Joel Stebbins

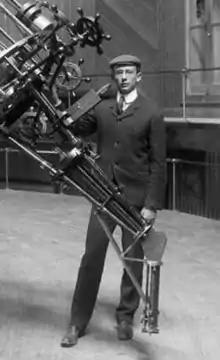
Joel Stebbins, then a graduate student, at Lick Observatory about 1902 posing next to the 36-inch refractor.

Joel Stebbins was born in Omaha, Nebraska, on July 30, 1878, the son of Charles Stebbins, an office worker at the Union Pacific Railroad and his wife Sara Ann née Stubbs. Stebbins had two sisters, Eunice and Millicent. He attended elementary and high school in Omaha, before entering the University of Nebraska in 1896. He received his Bachelor of Science (BS) degree in 1899, and remained for a year as a graduate student before leaving for the University of Wisconsin–Madison, where he studied astronomy at the Washburn Observatory under George C. Comstock.